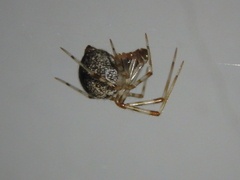
Species: Parasteatoda_tepidariorum